Otowachō Station

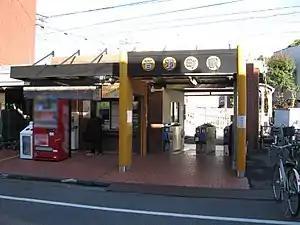
Otowachō Station in December 2010

Otowachō Station is a station on the Shizuoka–Shimizu Line and is 1.0 kilometers from the starting point of the line at Shin-Shizuoka Station.